Xenia Borisovna of Russia

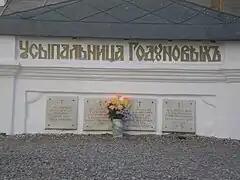
Godunov Mausoleum in front of the Cathedral of the Assumption at the Trinity Lavra of St. Sergius where Xenia's name is inscribed on the leftmost plaque as "the Nun Olga Borisovna".

She was spared, but False Dmitriy raped her and kept her in his palace as a concubine lasting five months. Before the arrival of his bride Marina Mniszech, Xenia was sent to the Voskresensky Monastery in Beloozero and forced to take monastic vows, whereupon she was given the name "Olga". Subsequently, she was transferred to the Assumption Princess Monastery in Vladimir. According to one account, she was pregnant and bore a son of False Dmitry in the monastery.